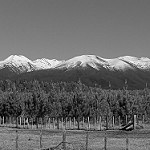
Label: B & W